Chordate

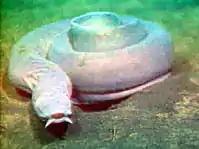
Craniate: hagfish

Craniates all have distinct skulls. They include the hagfish, which have no vertebrae. Michael J. Benton commented that "craniates are characterized by their heads, just as chordates, or possibly all deuterostomes, are by their tails".